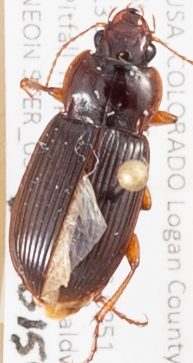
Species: Amara carinata
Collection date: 2015-06-11
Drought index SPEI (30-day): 1.058
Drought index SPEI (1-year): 1.69
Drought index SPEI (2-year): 1.45